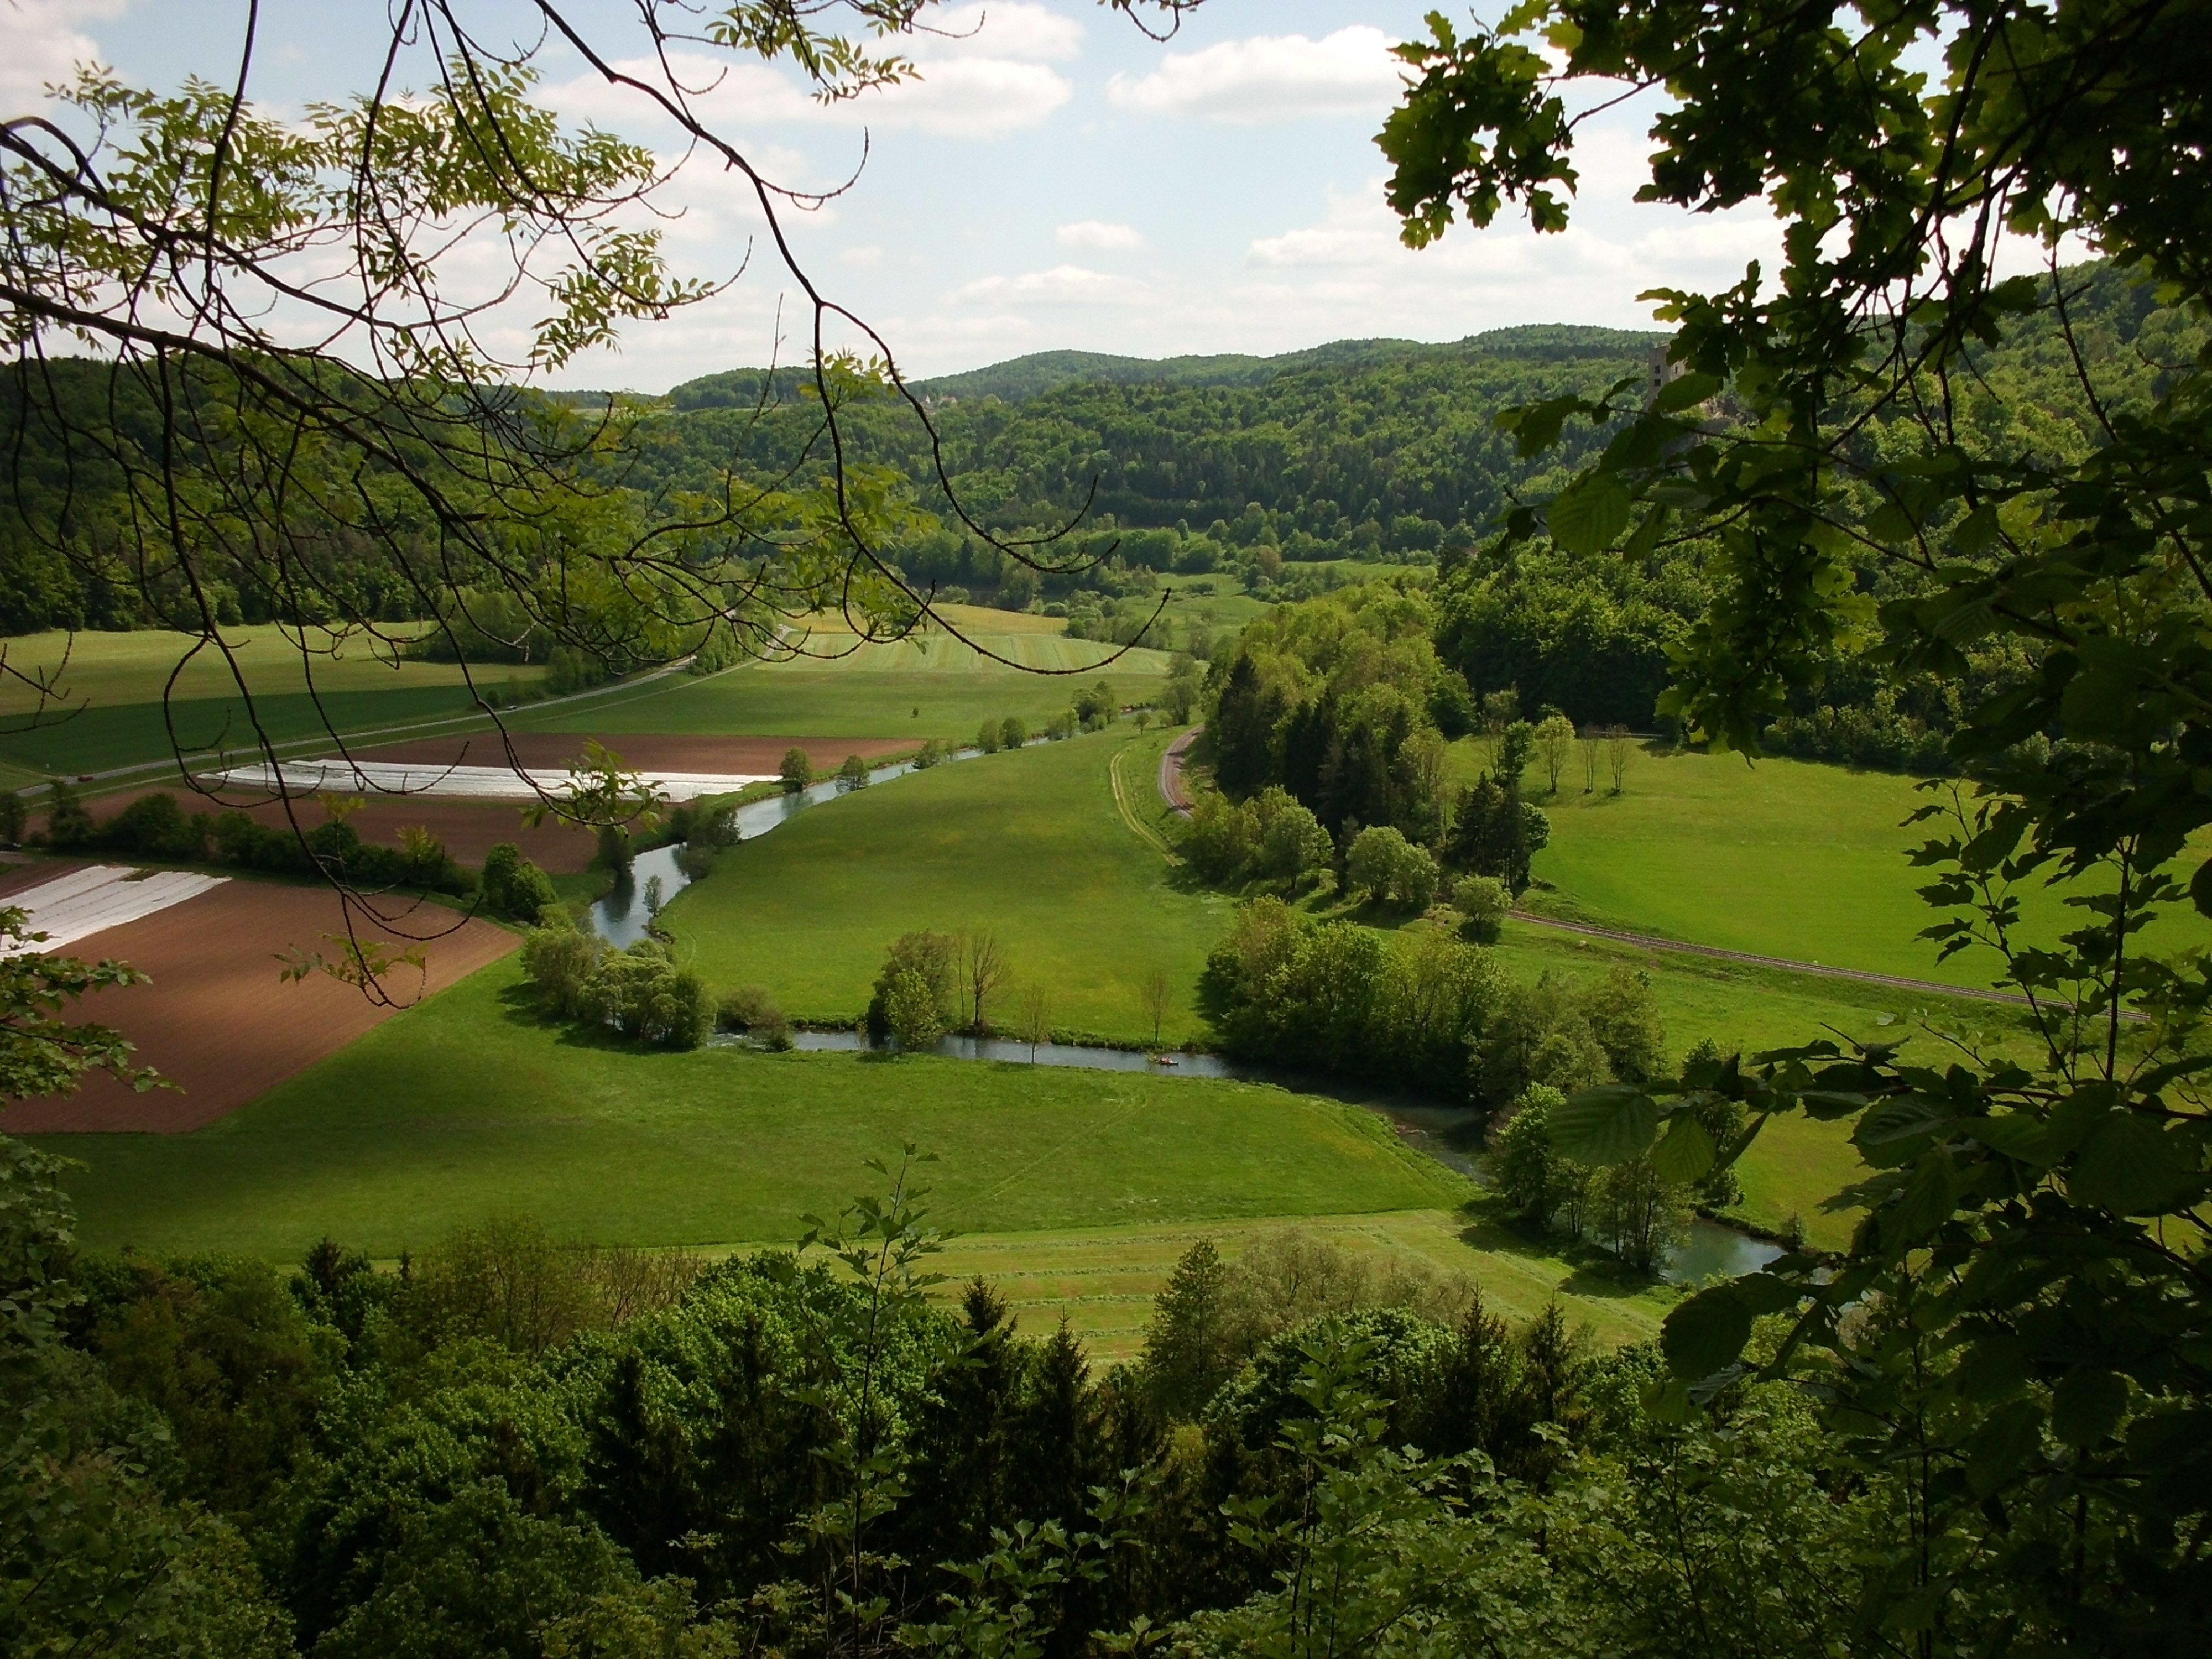
landscape, structure, meadow, hill, valley, summer, pond, green, garden, golf course, golf club, forests, germany, estate, rural area, river landscape, reported, aerial photography, franconian switzerland, sport venue